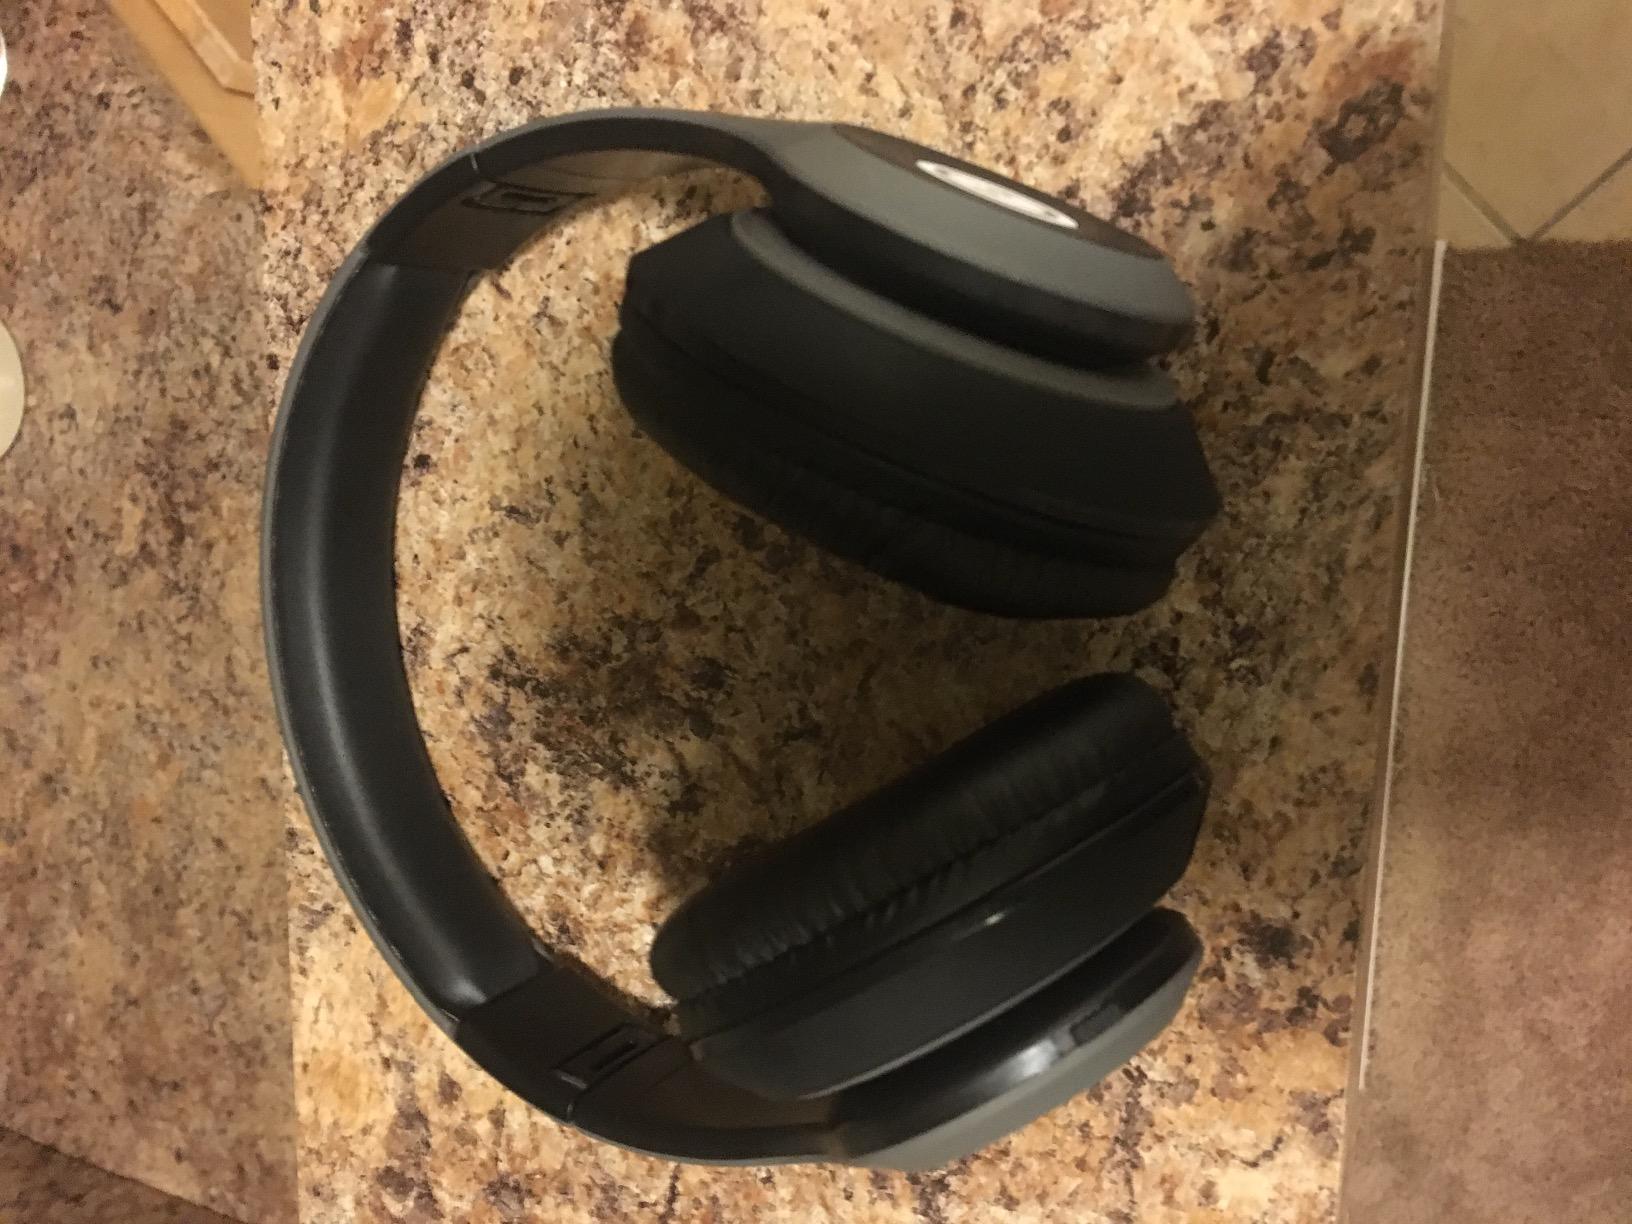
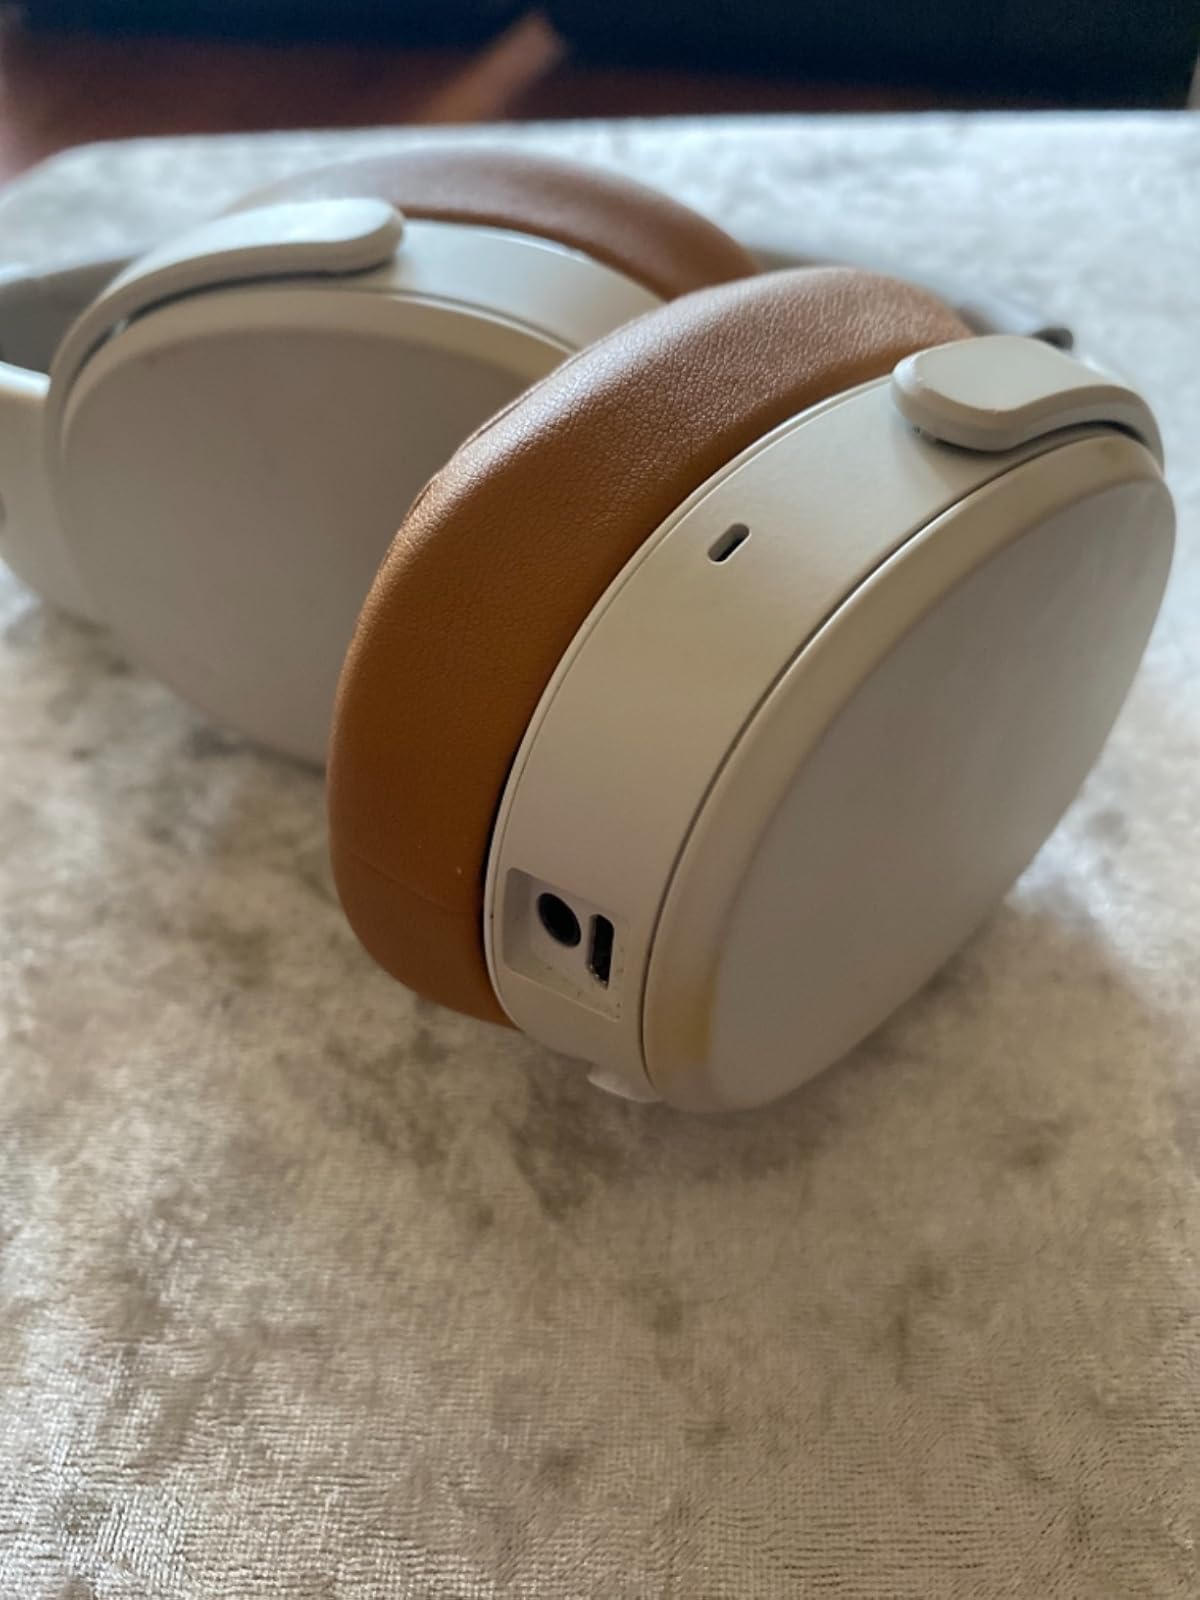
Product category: headphones
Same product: no